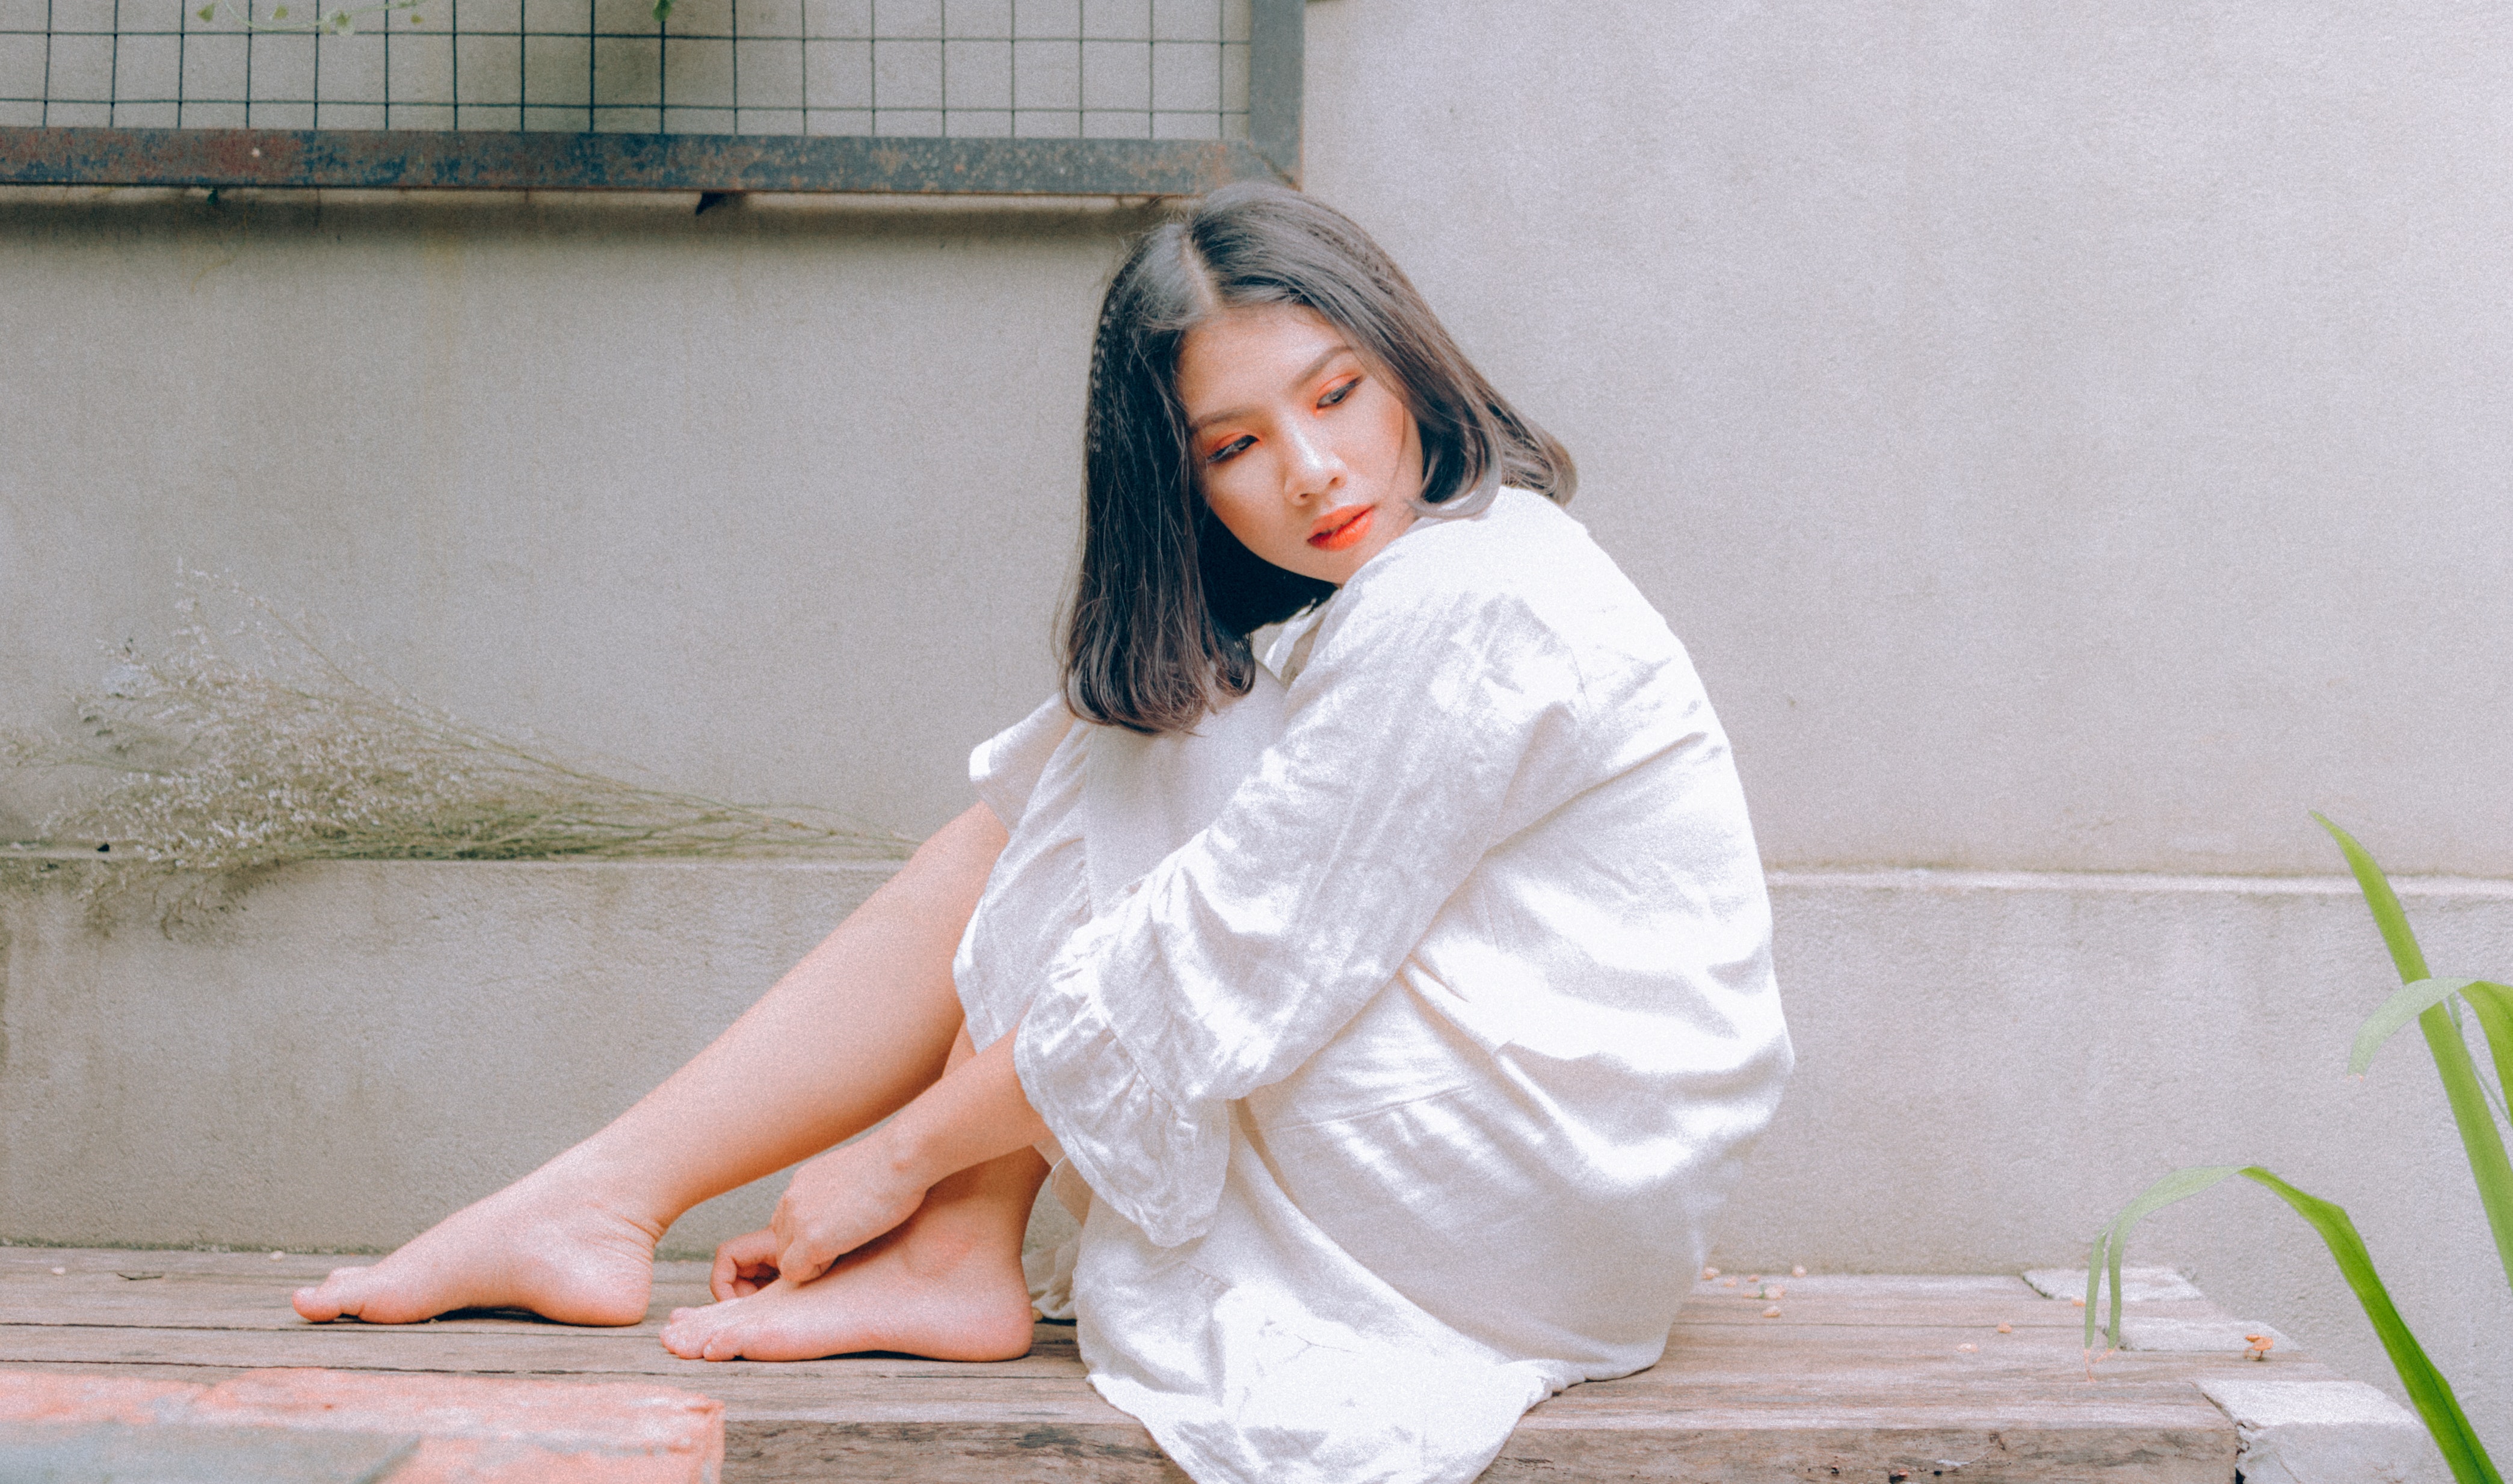
white, beauty, pink, leg, sitting, photo shoot, long hair, photography, black hair, textile, dress, model, neck